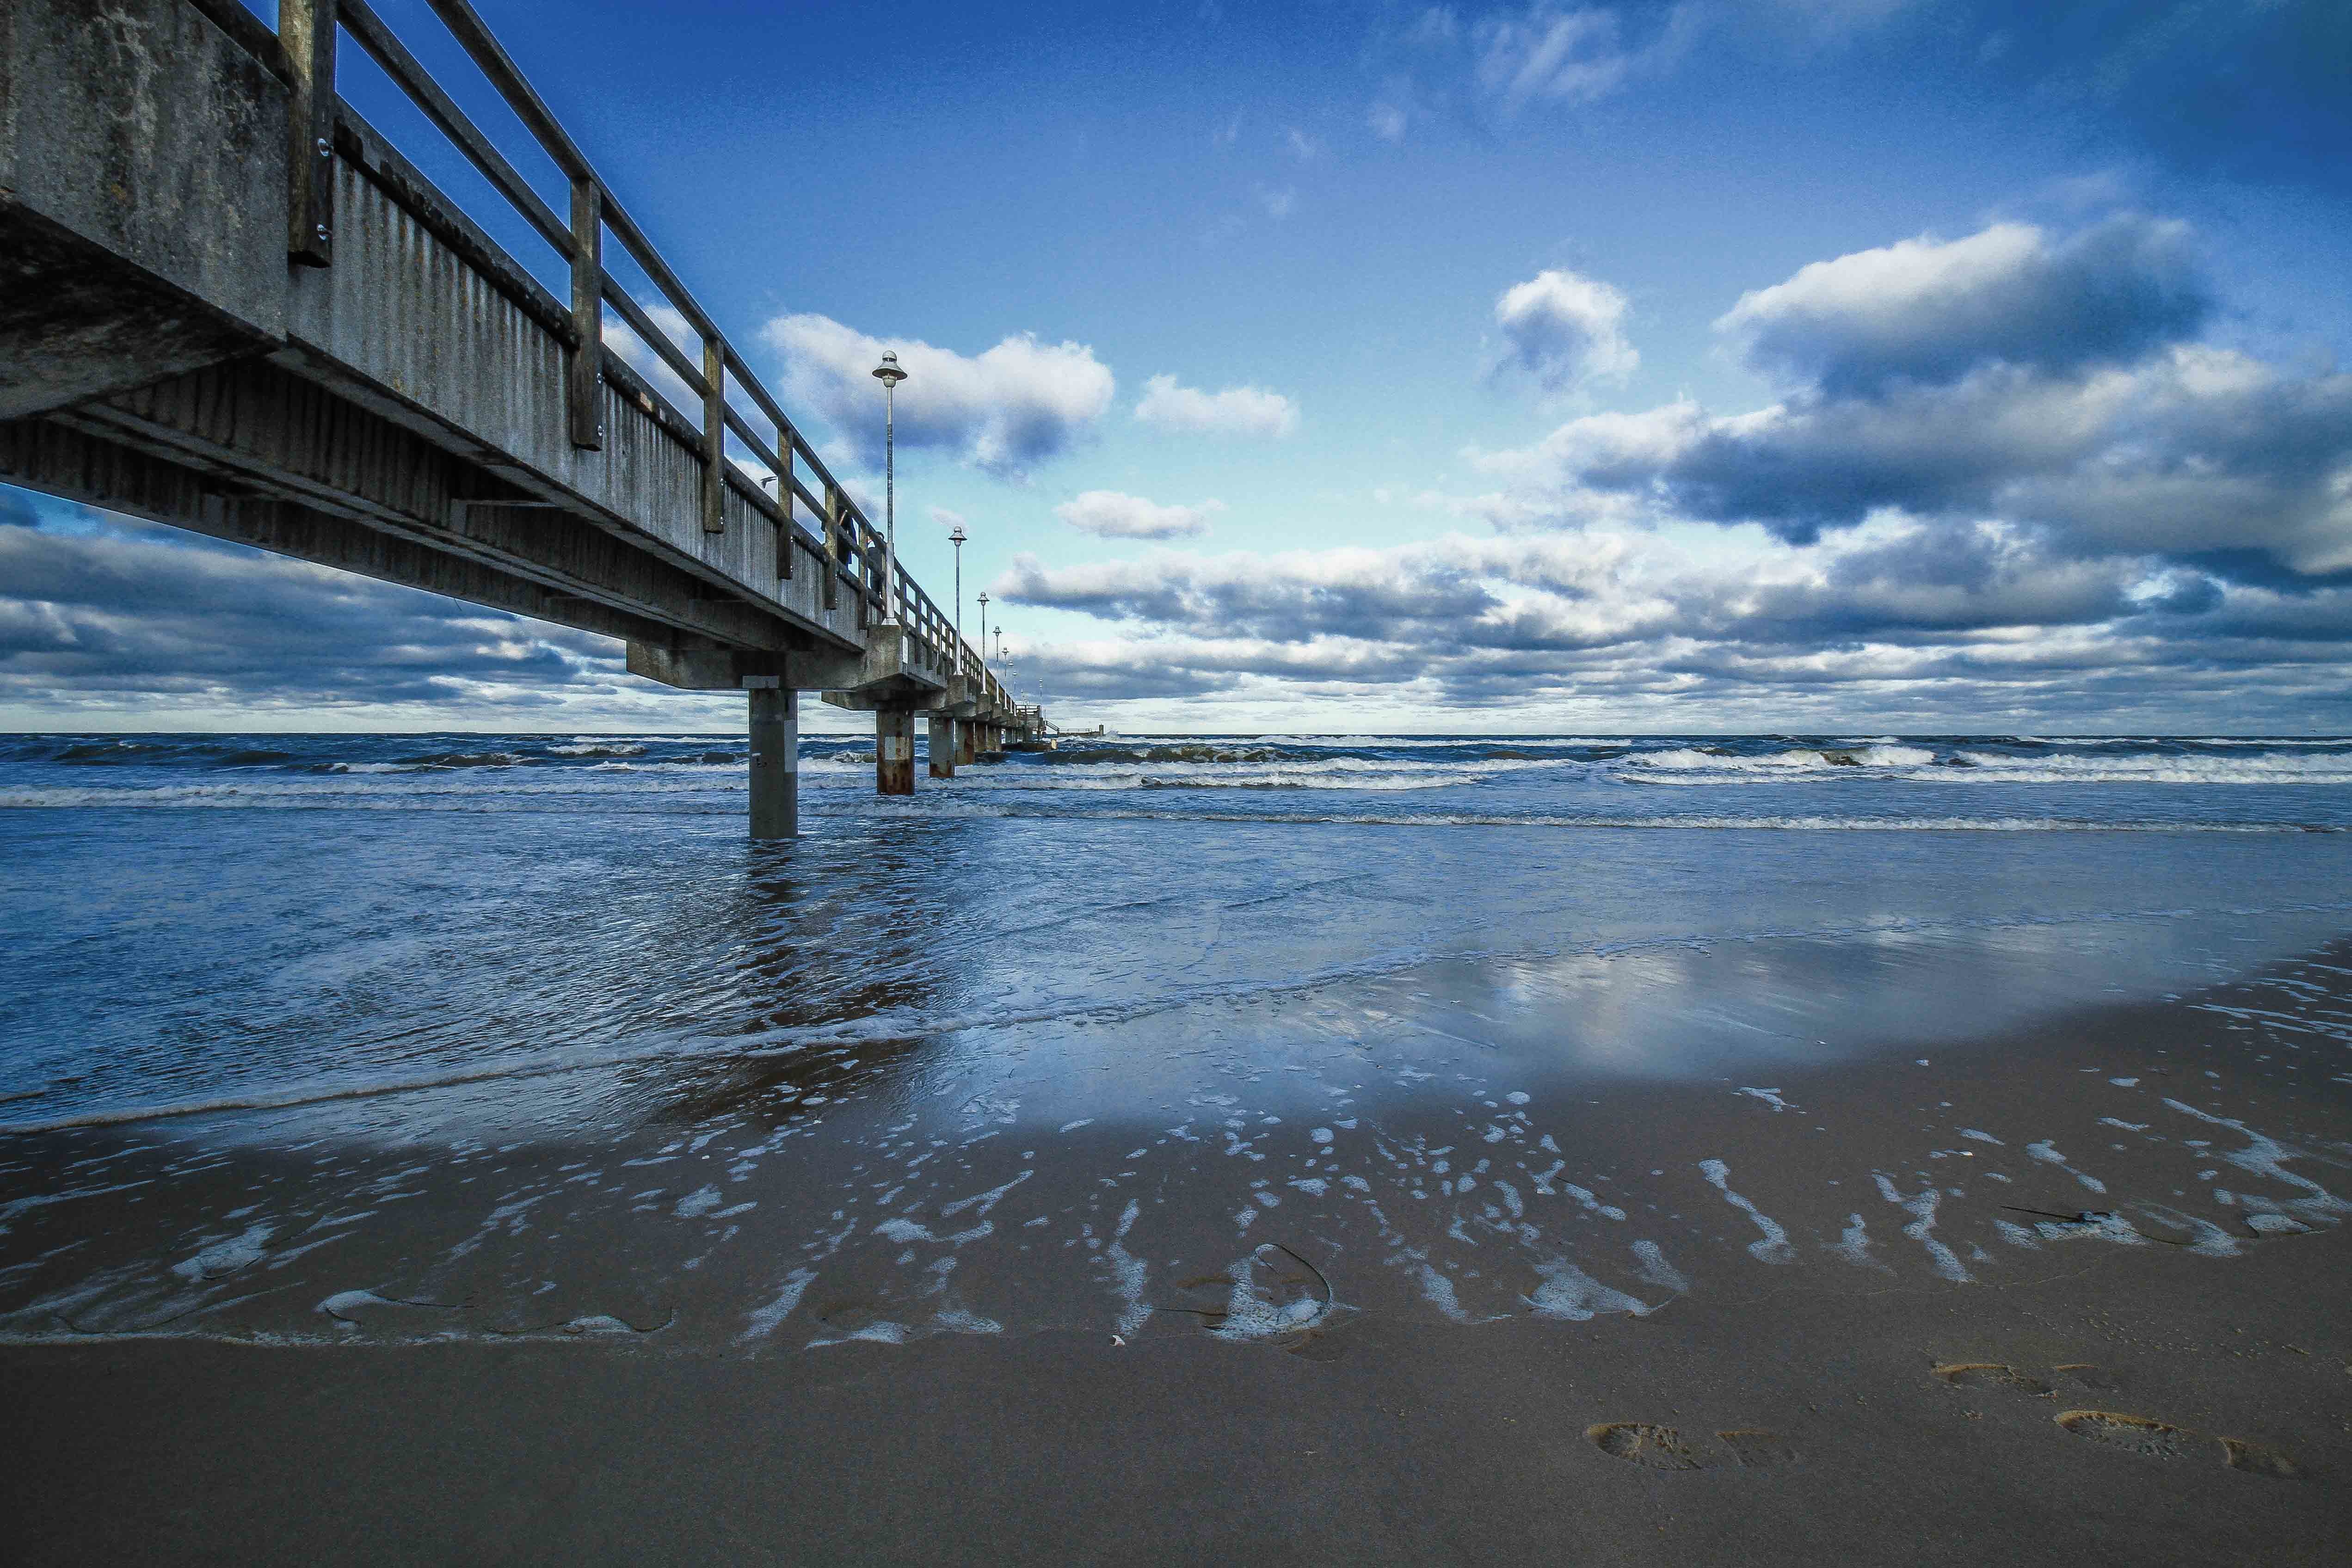
beach, sea, coast, water, ocean, horizon, cloud, sky, sunrise, sunlight, morning, shore, wave, dawn, dusk, ice, evening, reflection, bay, atmospheric phenomenon, wind wave